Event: Nepal Earthquake
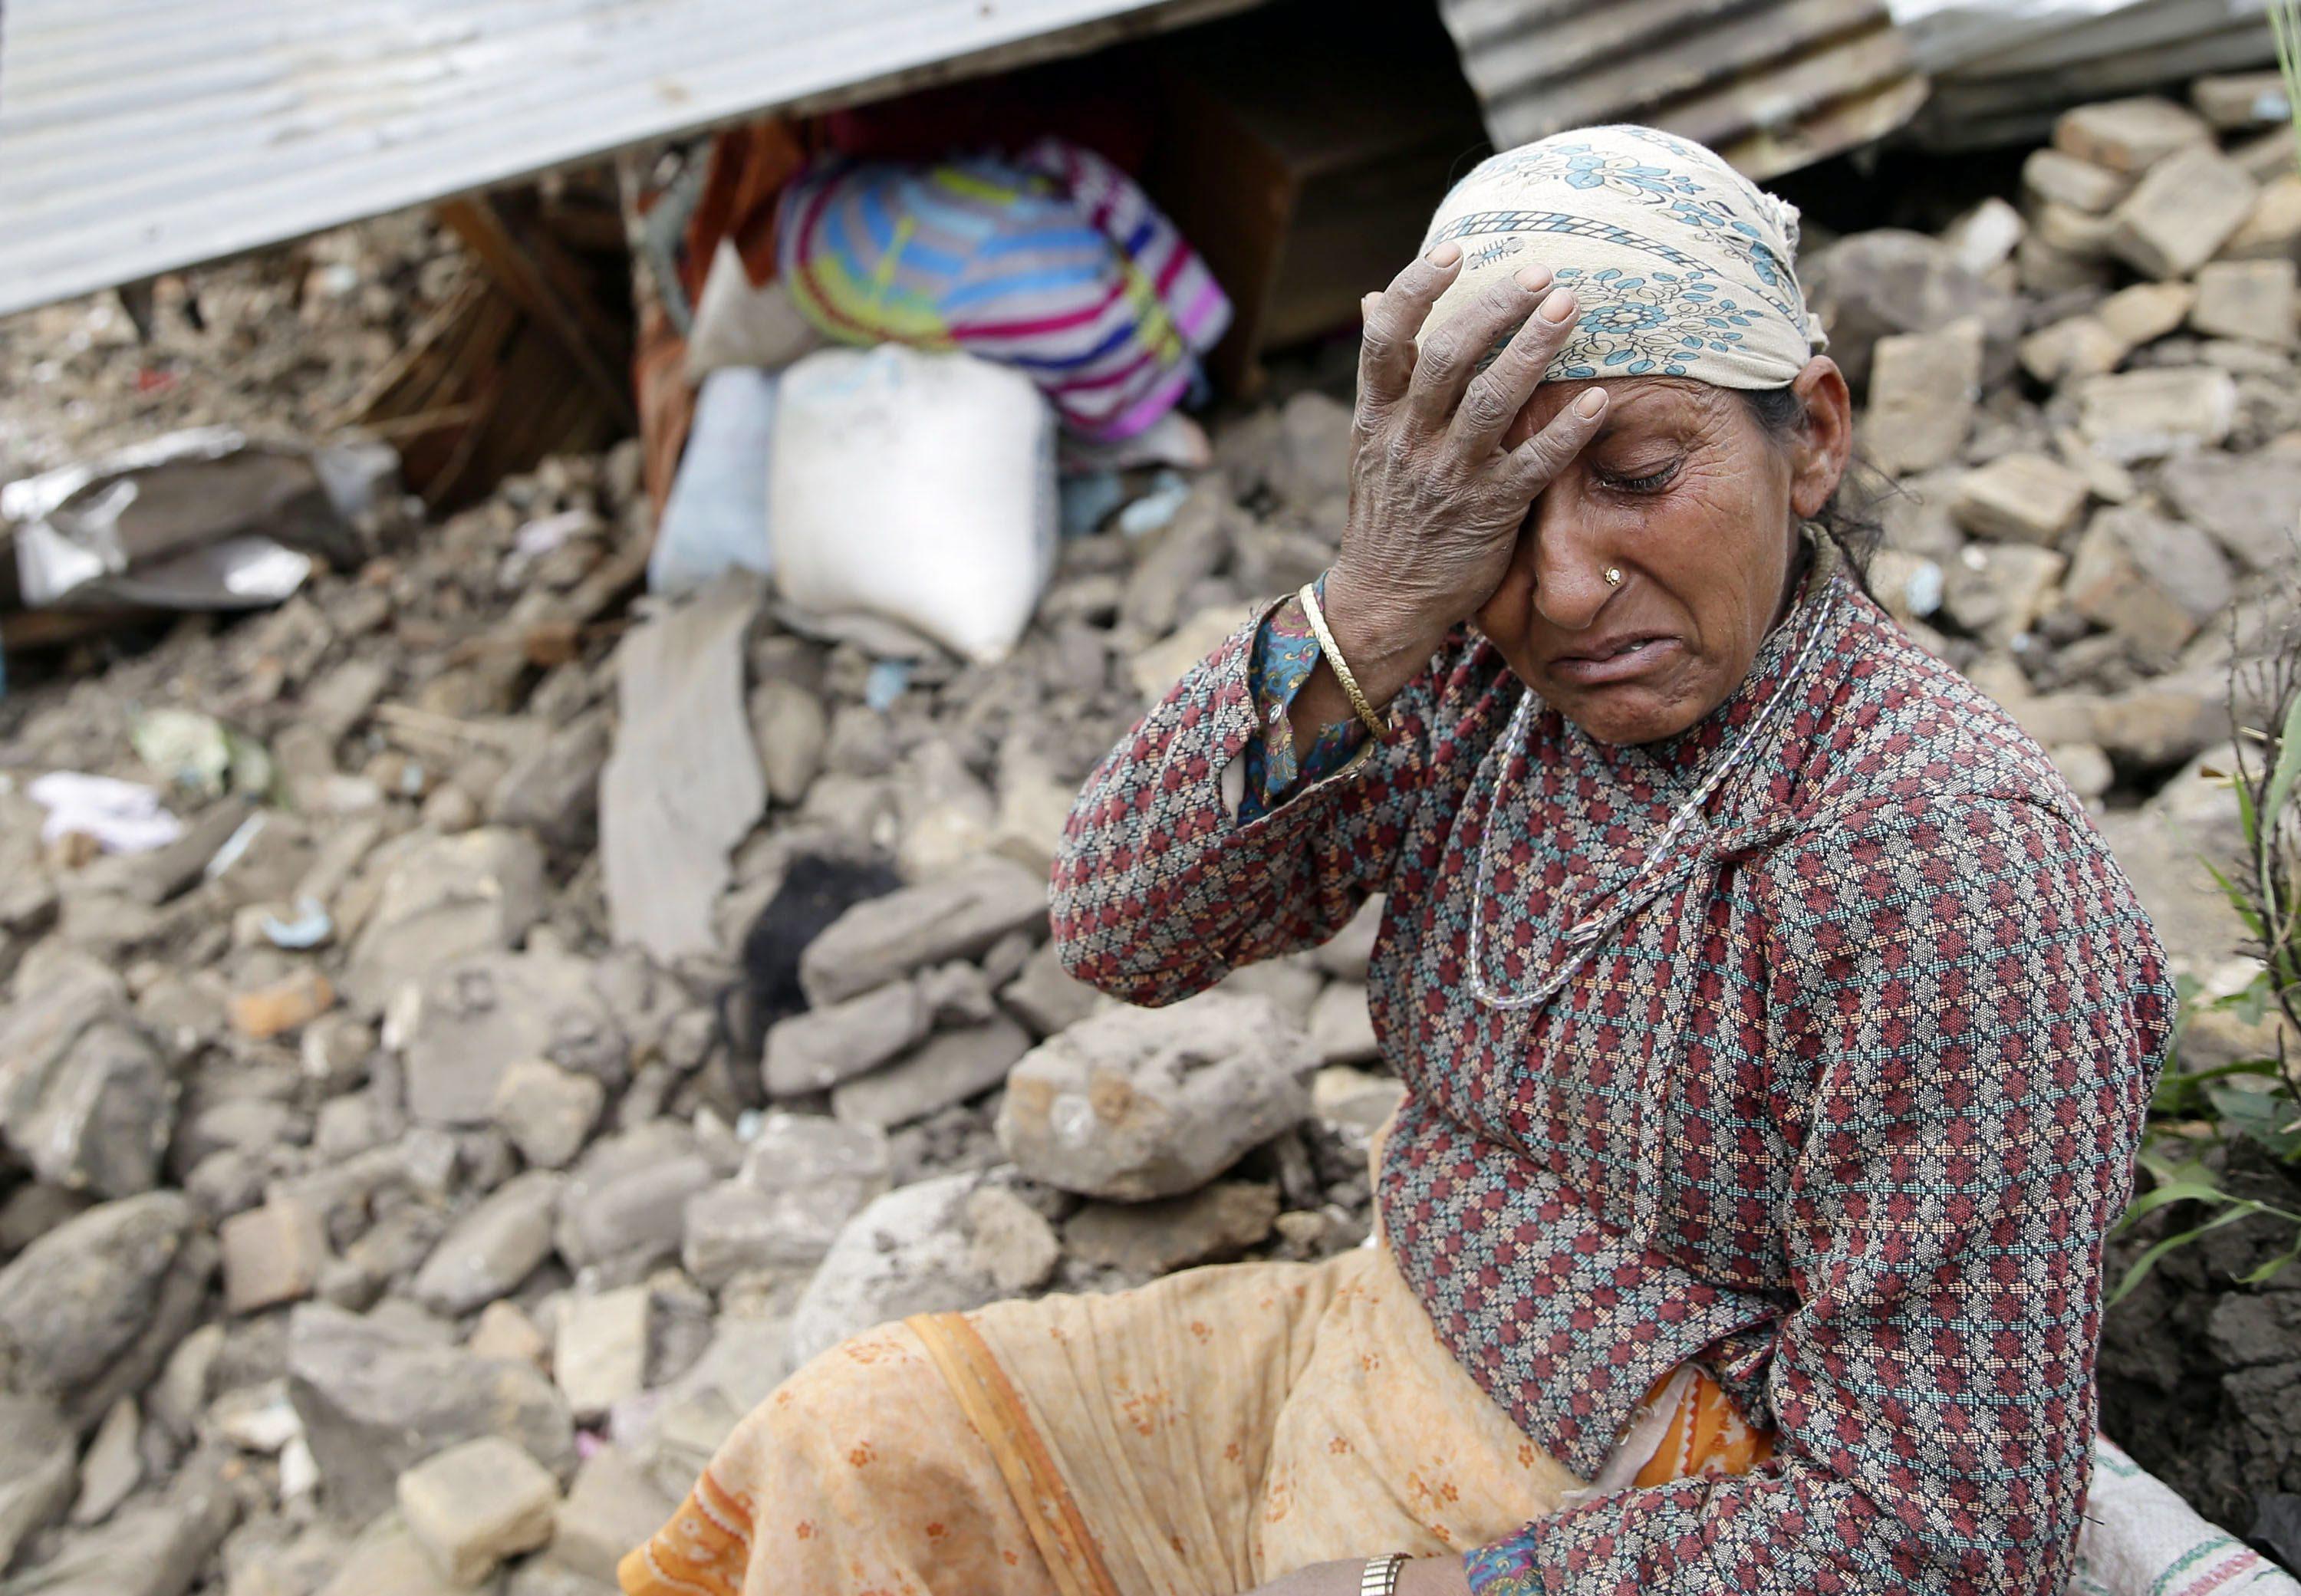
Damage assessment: damage